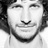
Emotion: happy